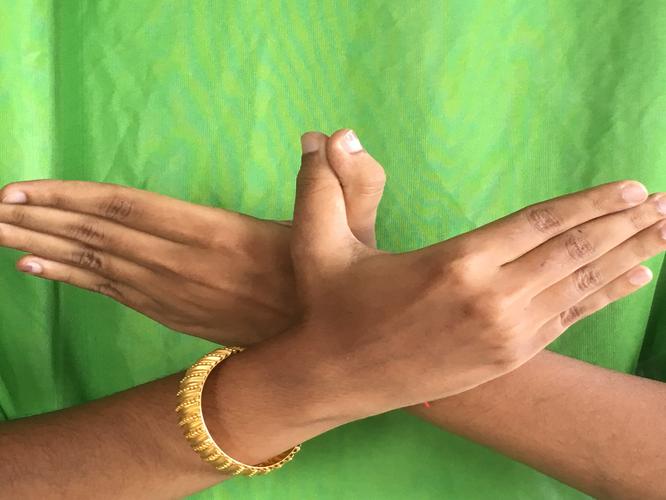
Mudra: Garuda
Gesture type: double_hand